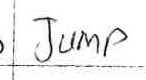
Label: jump